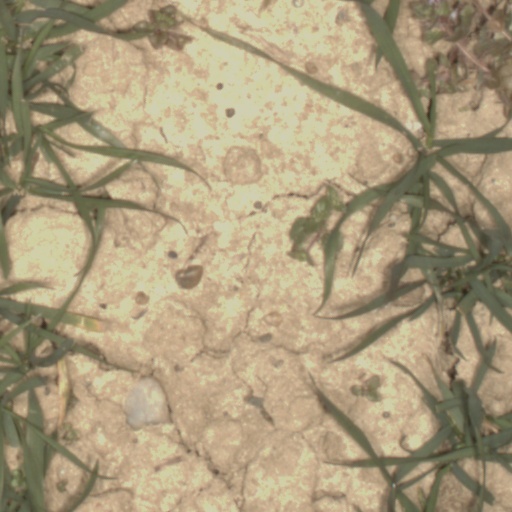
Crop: wheat